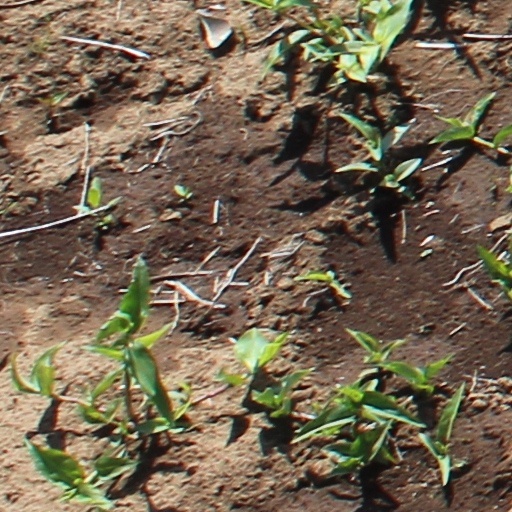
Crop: wheat